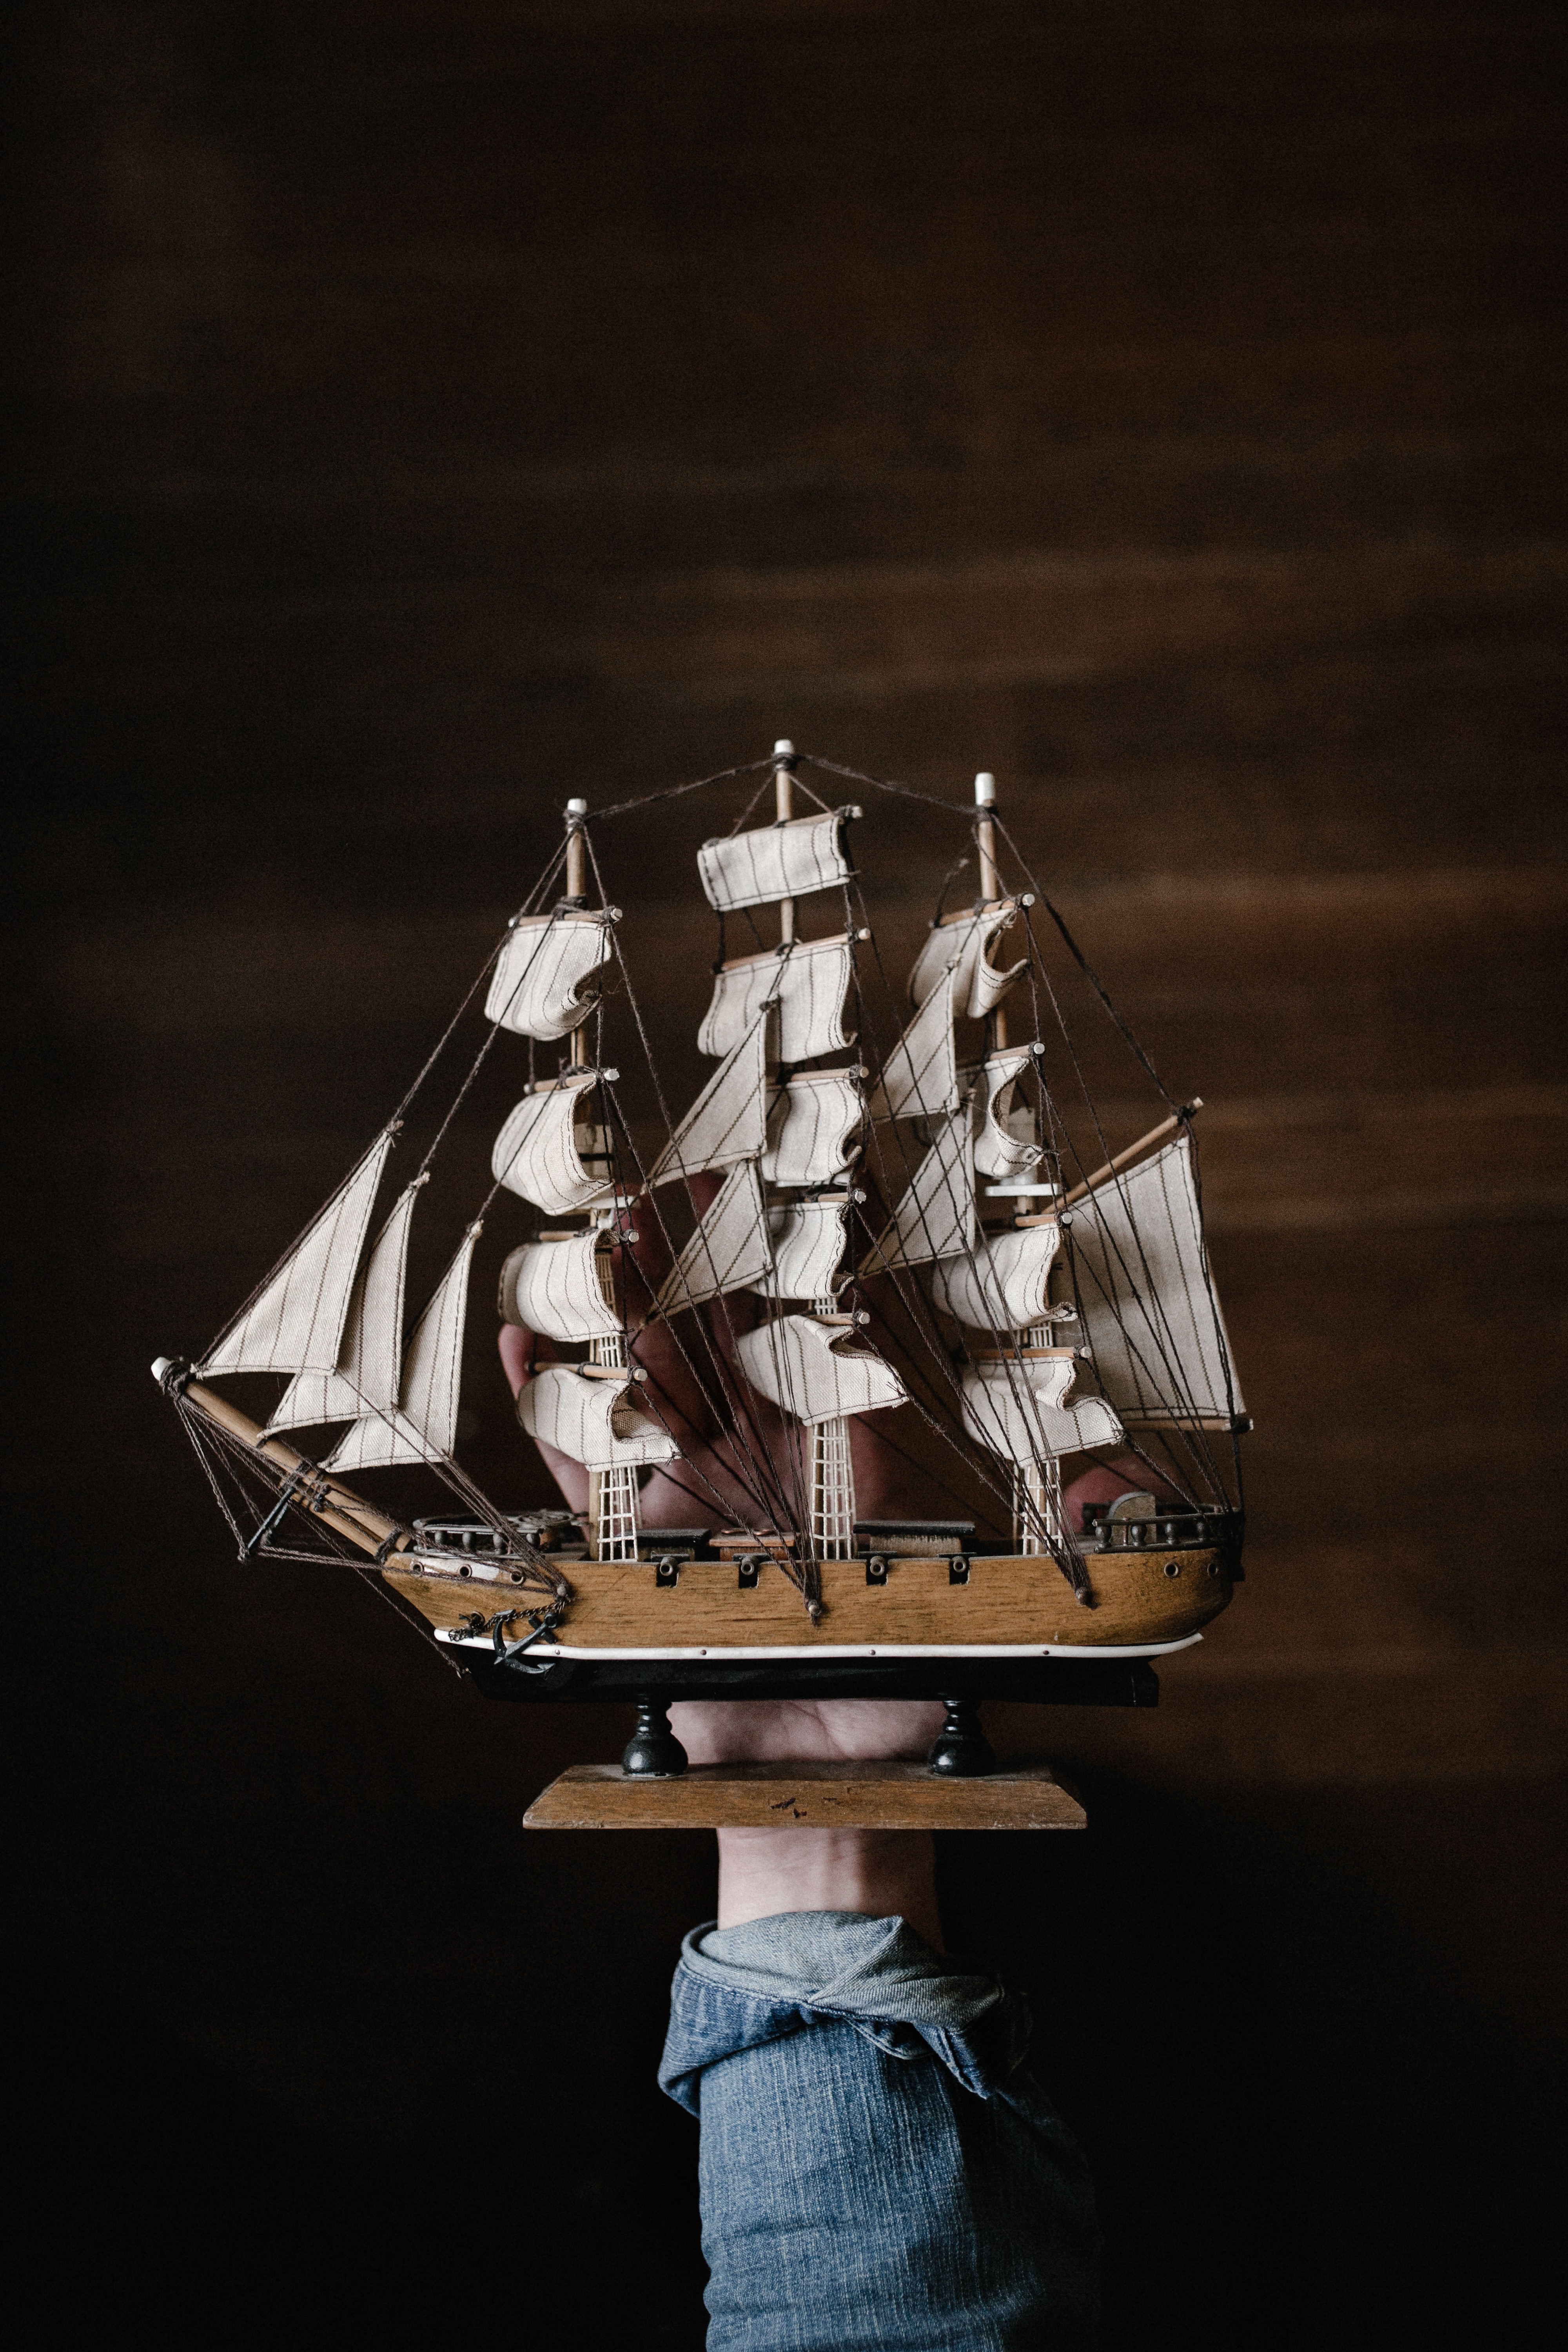
light, wood, night, ship, reflection, vehicle, darkness, lighting, watercraft, shape, sailing ship, galleon